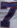
Number: 7